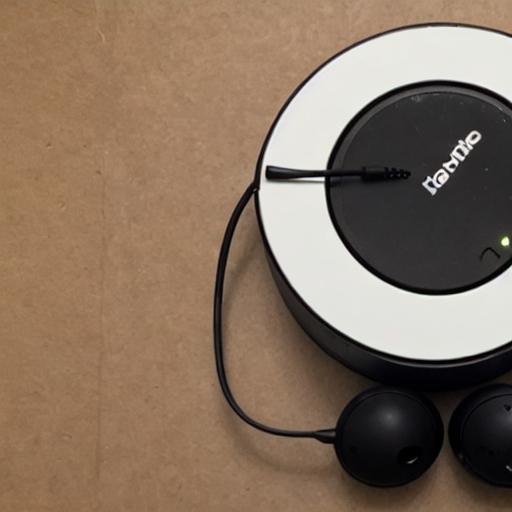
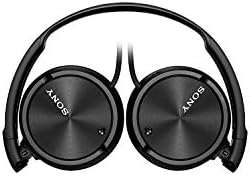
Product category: headphones
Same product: no